Discussions avec mes parents

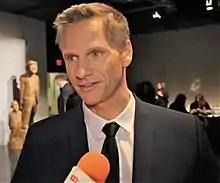
François Morency interviewed by Montreal.TV in 2016.

Discussions avec mes parents ("Conversations with My Parents") is a Canadian television comedy series, which premiered in 2018 on Ici Radio-Canada Télé. A fictionalized version of the life of comedian François Morency based on his book. The series is set in Quebec City and stars Morency as himself, alongside Vincent Bilodeau and Marie-Ginette Guay as his parents Jean-Pierre and Rollande, Blaise Tardif as his brother Reynald, and Caroline Bouchard as his sister Judith.